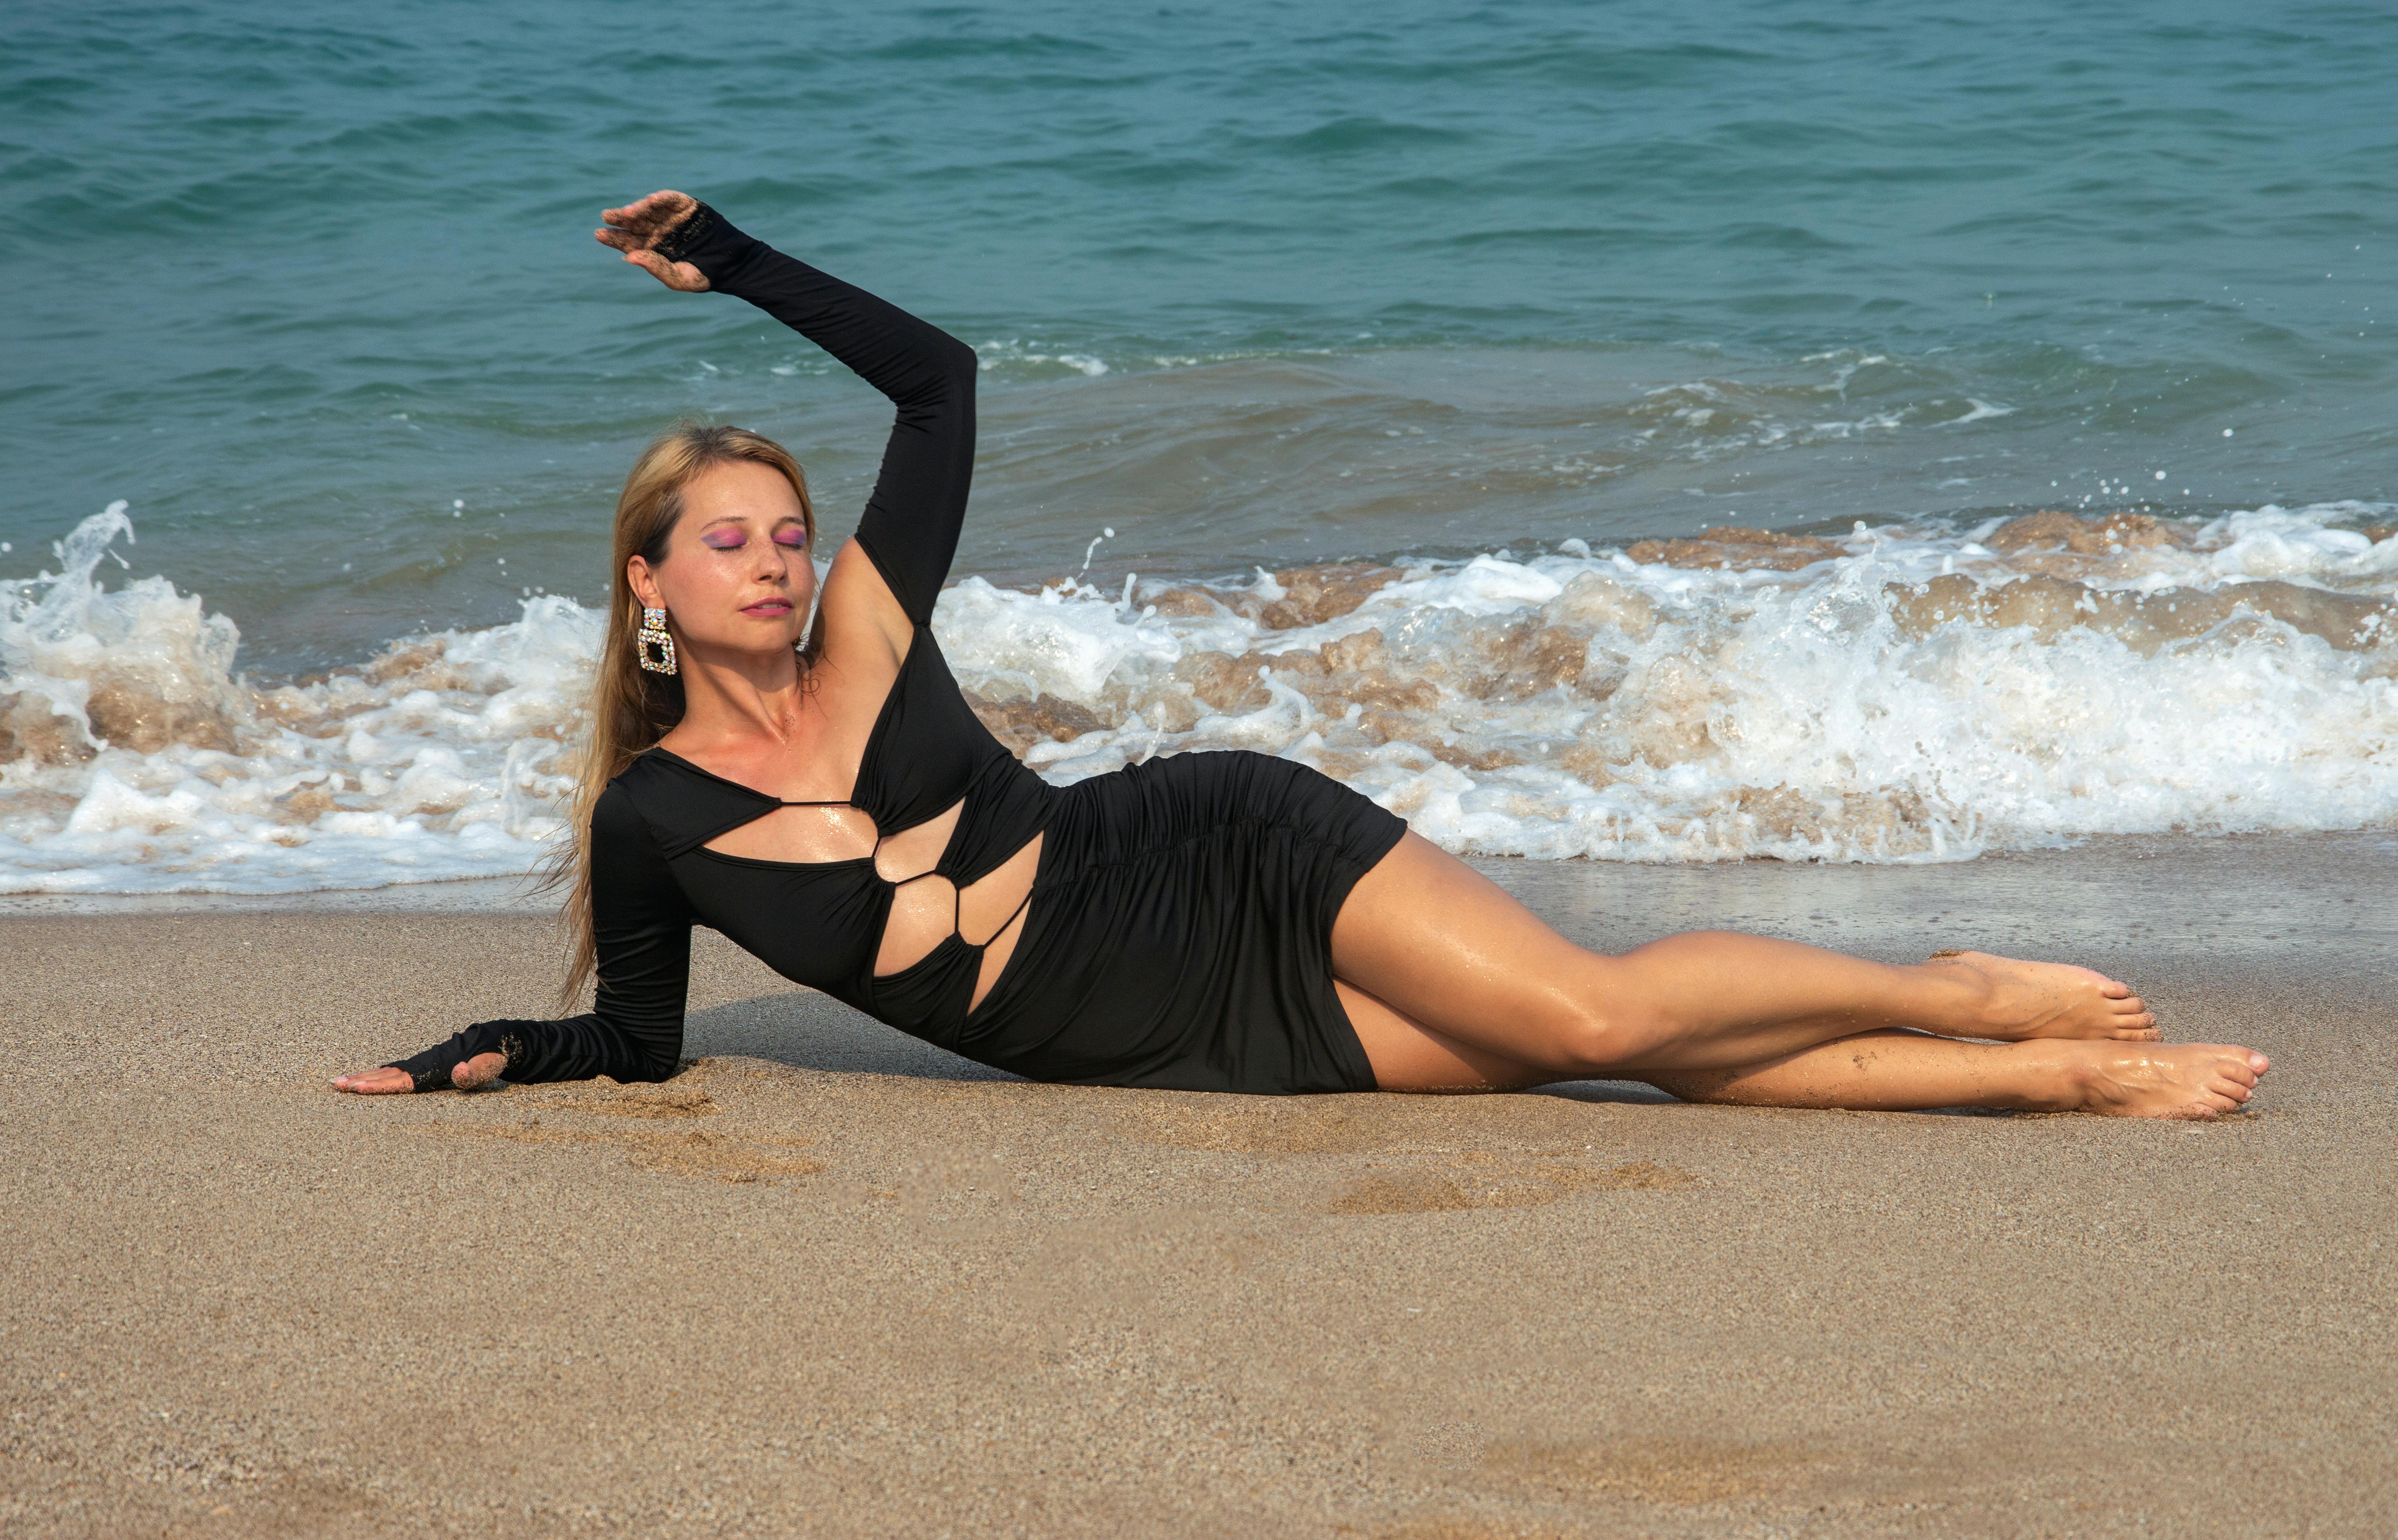
woman, water, leg, human body, yoga pant, People on beach, People in nature, flash photography, beach, waist, knee, thigh, happy, wood, summer, leisure, barefoot, sportswear, human leg, foot, fun, wind wave, trunk, balance, sand, abdomen, physical fitness, calf, swimwear, ocean, exercise, sitting, landscape, horizon, wave, bikini, leggings, sun tanning, undergarment, coast, stretching, vacation, yoga, sports, sea, ankle